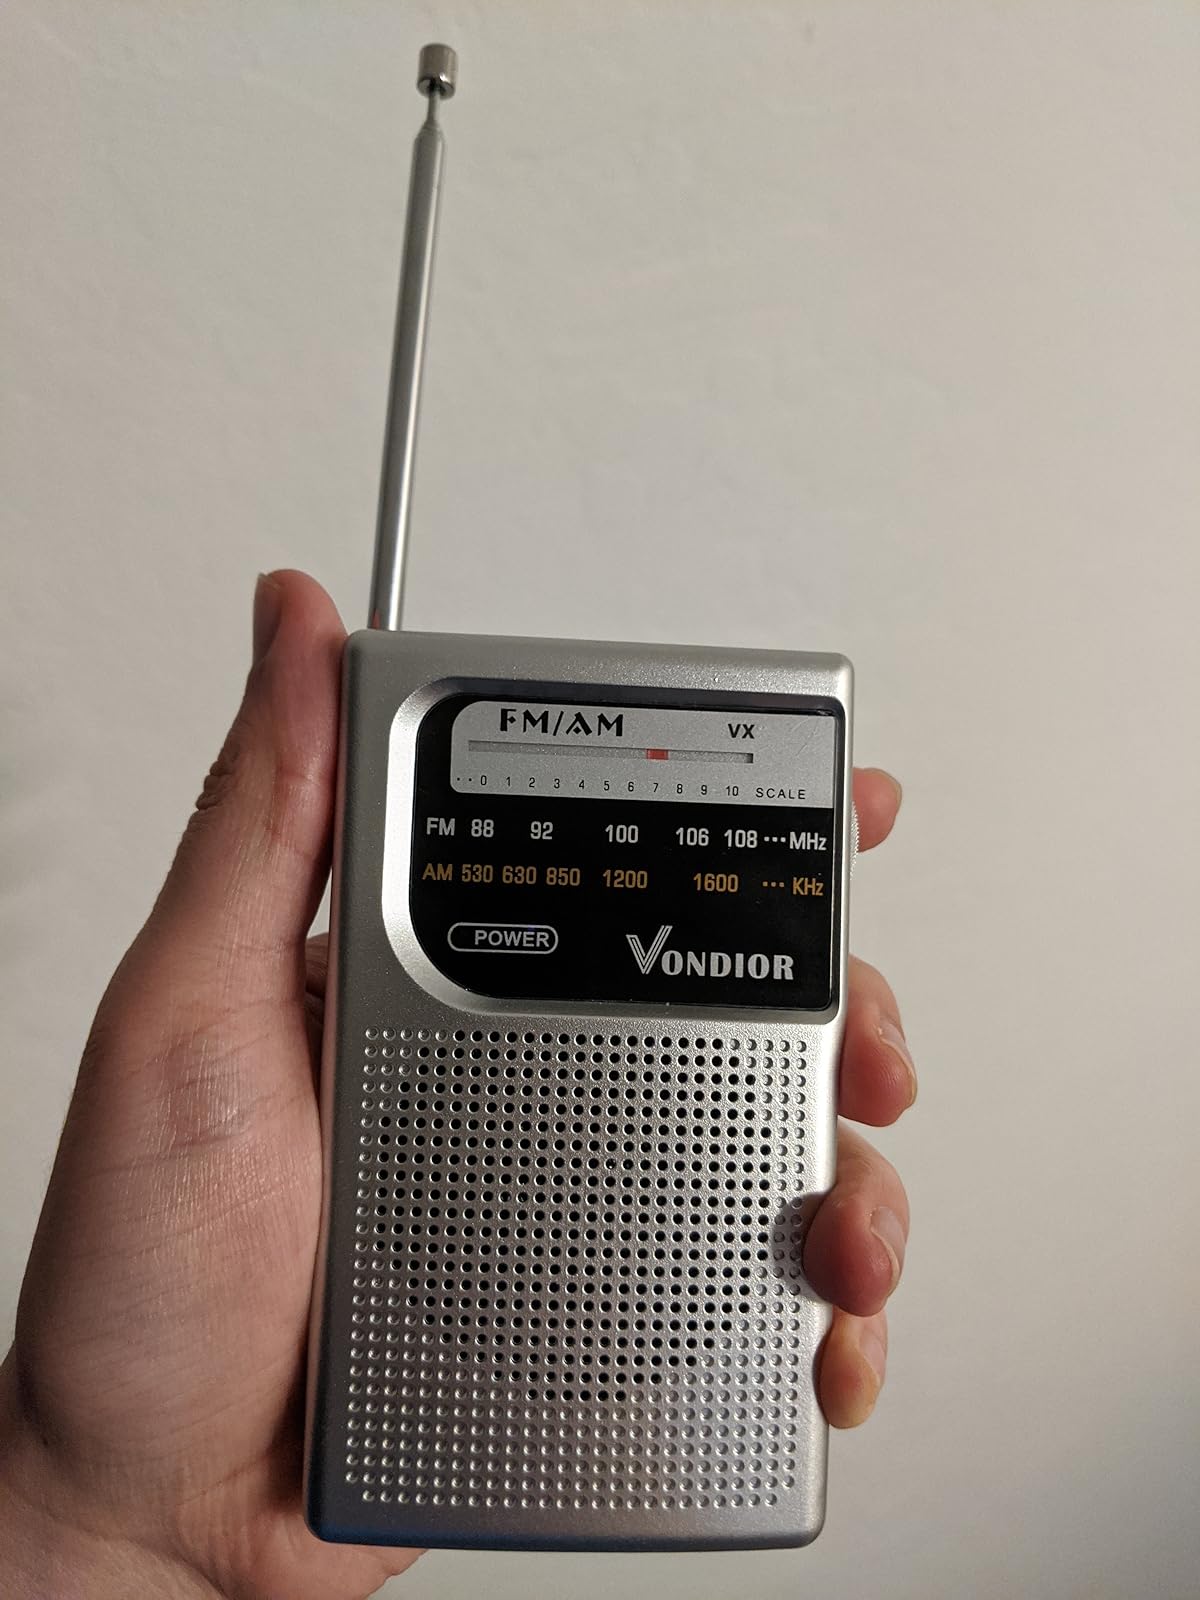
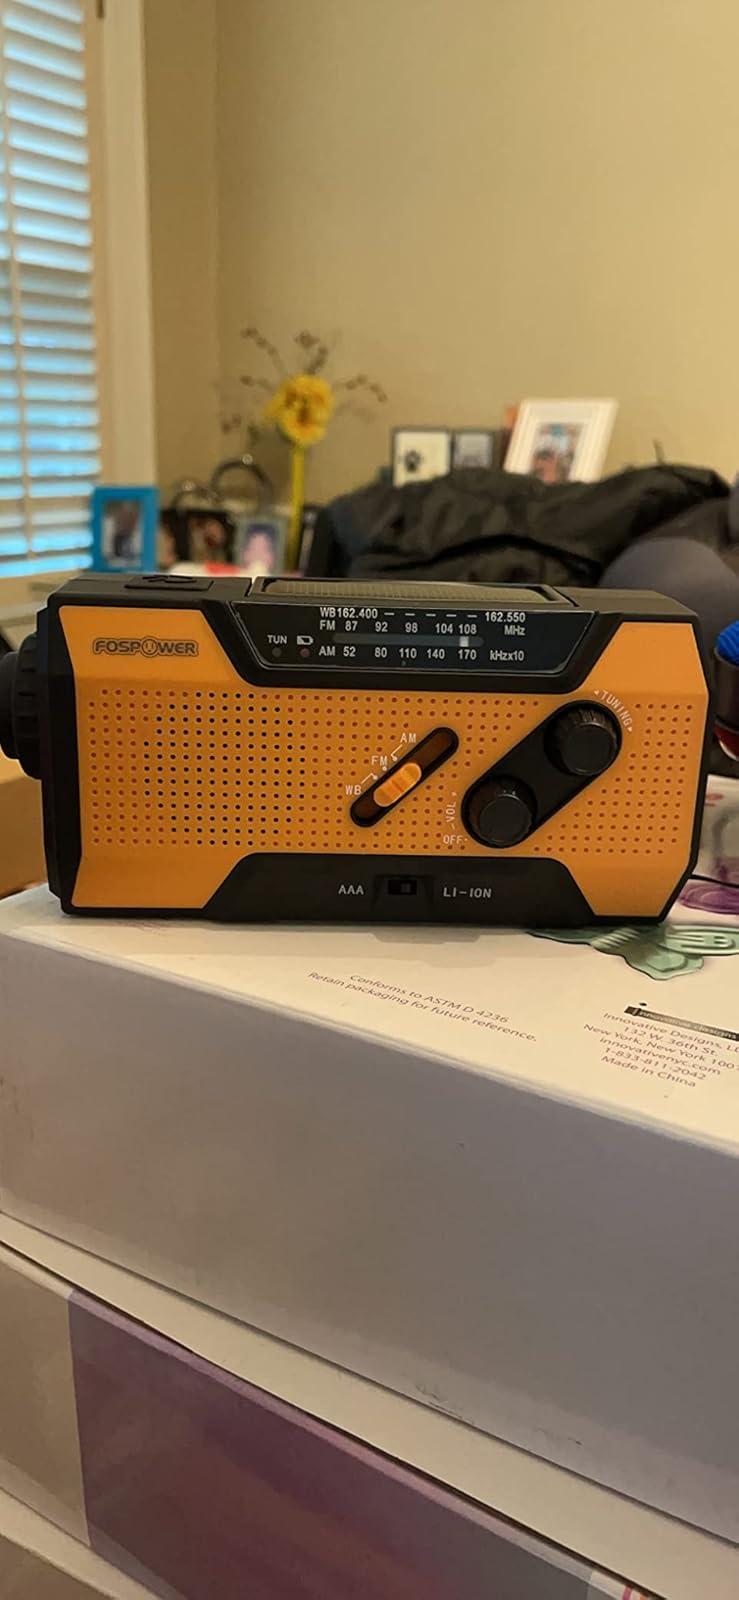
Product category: radio
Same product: no